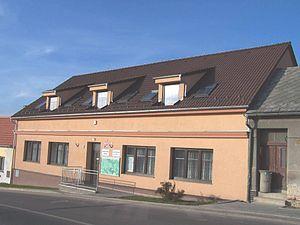
Srubec est une commune du district de České Budějovice, dans la région de Bohême-du-Sud, en République tchèque. Sa population s'élevait à 2 716 habitants en 2020.